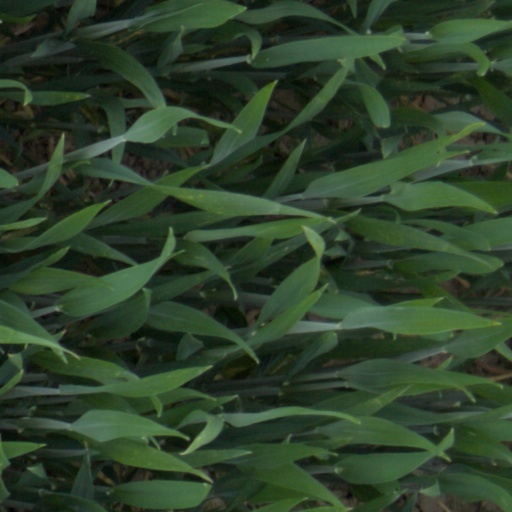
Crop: wheat